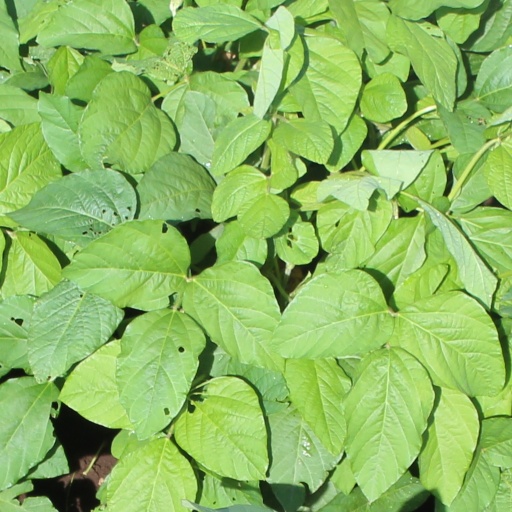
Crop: soybean